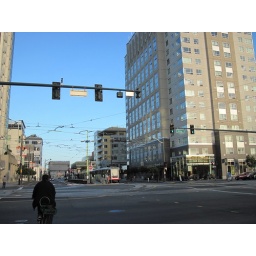
A day walking around SF. Random pictures of beautiful building and steetsA day walking around San Francisco. Random pictures of beautiful streets and buildings.